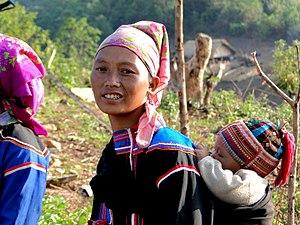
Les Wa sont une population de langue môn-khmer dont les villages sont répartis dans les montagnes de l'État Shan du nord de la Birmanie et dans le sud-ouest de la province chinoise du Yunnan. La langue wa n'est une langue écrite que depuis 1933.